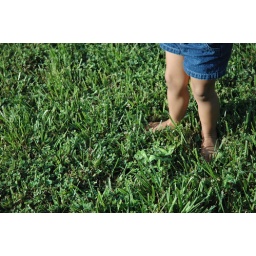
standing in the grass